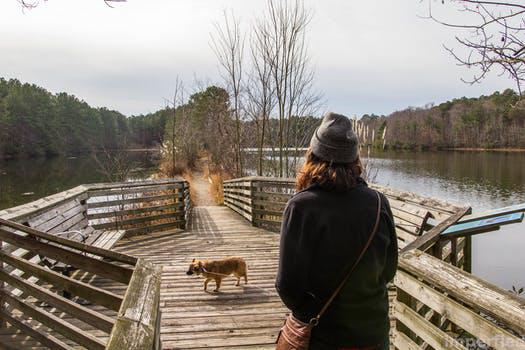
Label: Watermark